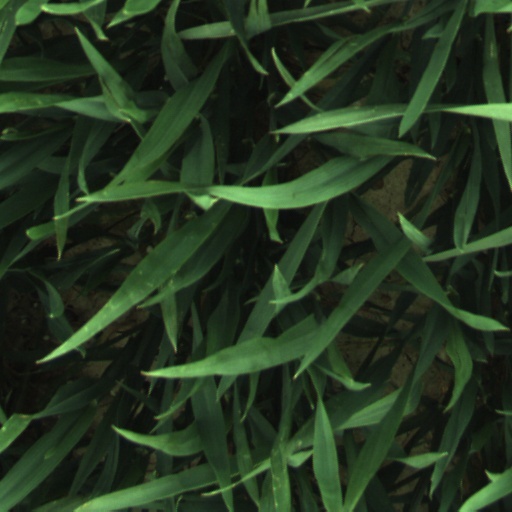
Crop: wheat